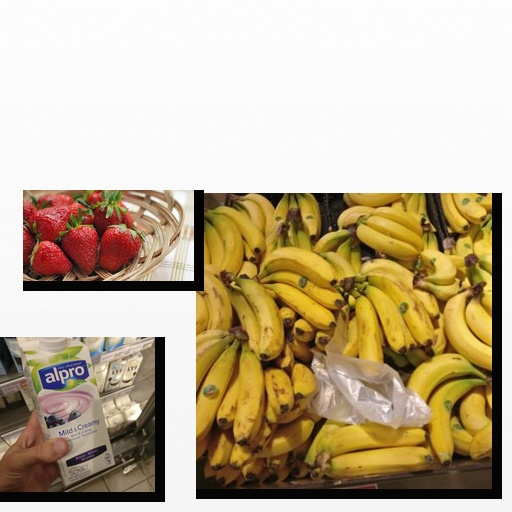
Food items: strawberry, blueberry_soyghurt, banana